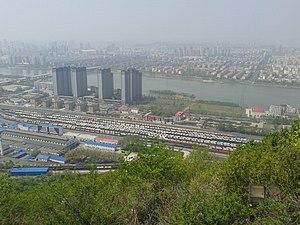
Le district de Longtan est une subdivision administrative de la province du Jilin en Chine. Il est placé sous la juridiction de la ville-préfecture de Jilin.